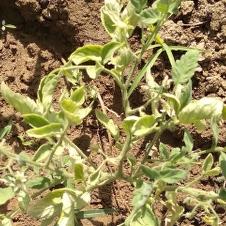
Crop: Tomato
Condition: mite-d